Eifukuchō Station

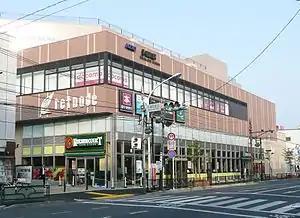
Station building, May 2011

is a railway station on the Keio Inokashira Line in Suginami, Tokyo, Japan, operated by the private railway operator Keio Corporation.